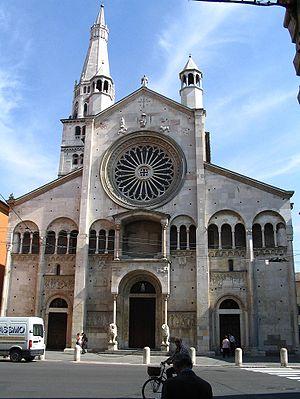
Wiligelmo est un sculpteur italien du XIᵉ siècle - XIIᵉ siècle, actif dans l’Italie septentrionale. Il fut le plus important maître de la sculpture romane en Italie, insufflant à ses œuvres une force vitale et un sens de la narration inégalé de son temps.
Anselmo da Campione, originaire du diocèse de Côme, est un tailleur de pierre et sculpteur italien, actif entre la seconde moitié du XIIᵉ et le début du XIIIᵉ siècle.
La Cathédrale de Modène est la première église de la ville de Modène et de l'archidiocèse de Modène-Nonantola en Émilie-Romagne.